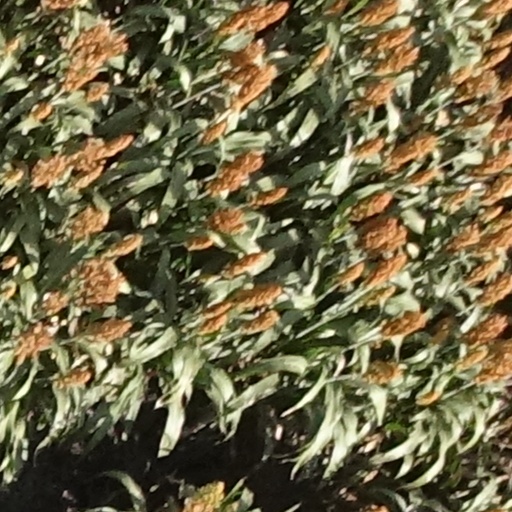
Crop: sorghum